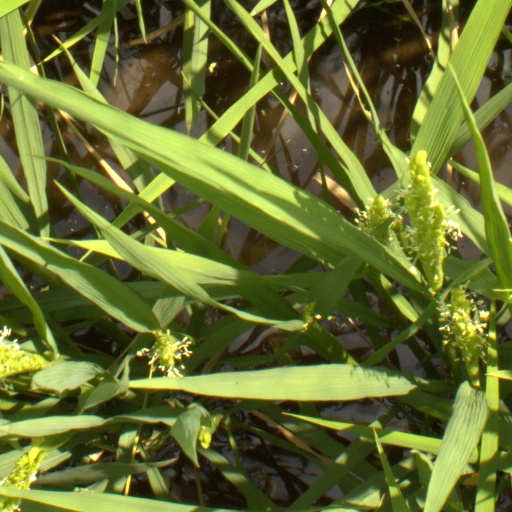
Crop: rice